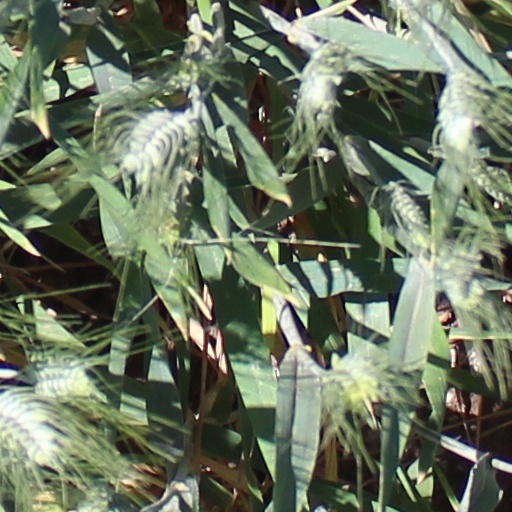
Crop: wheat